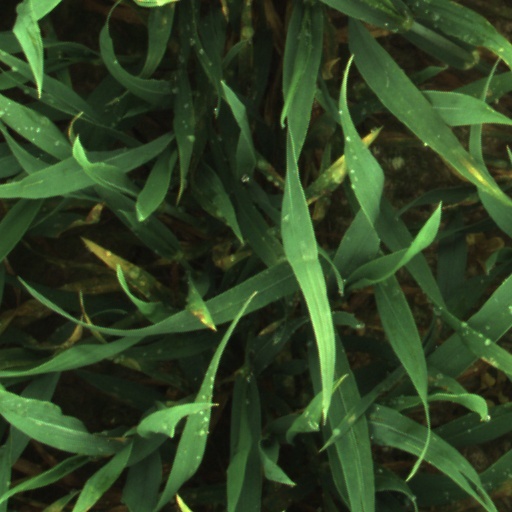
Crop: wheat